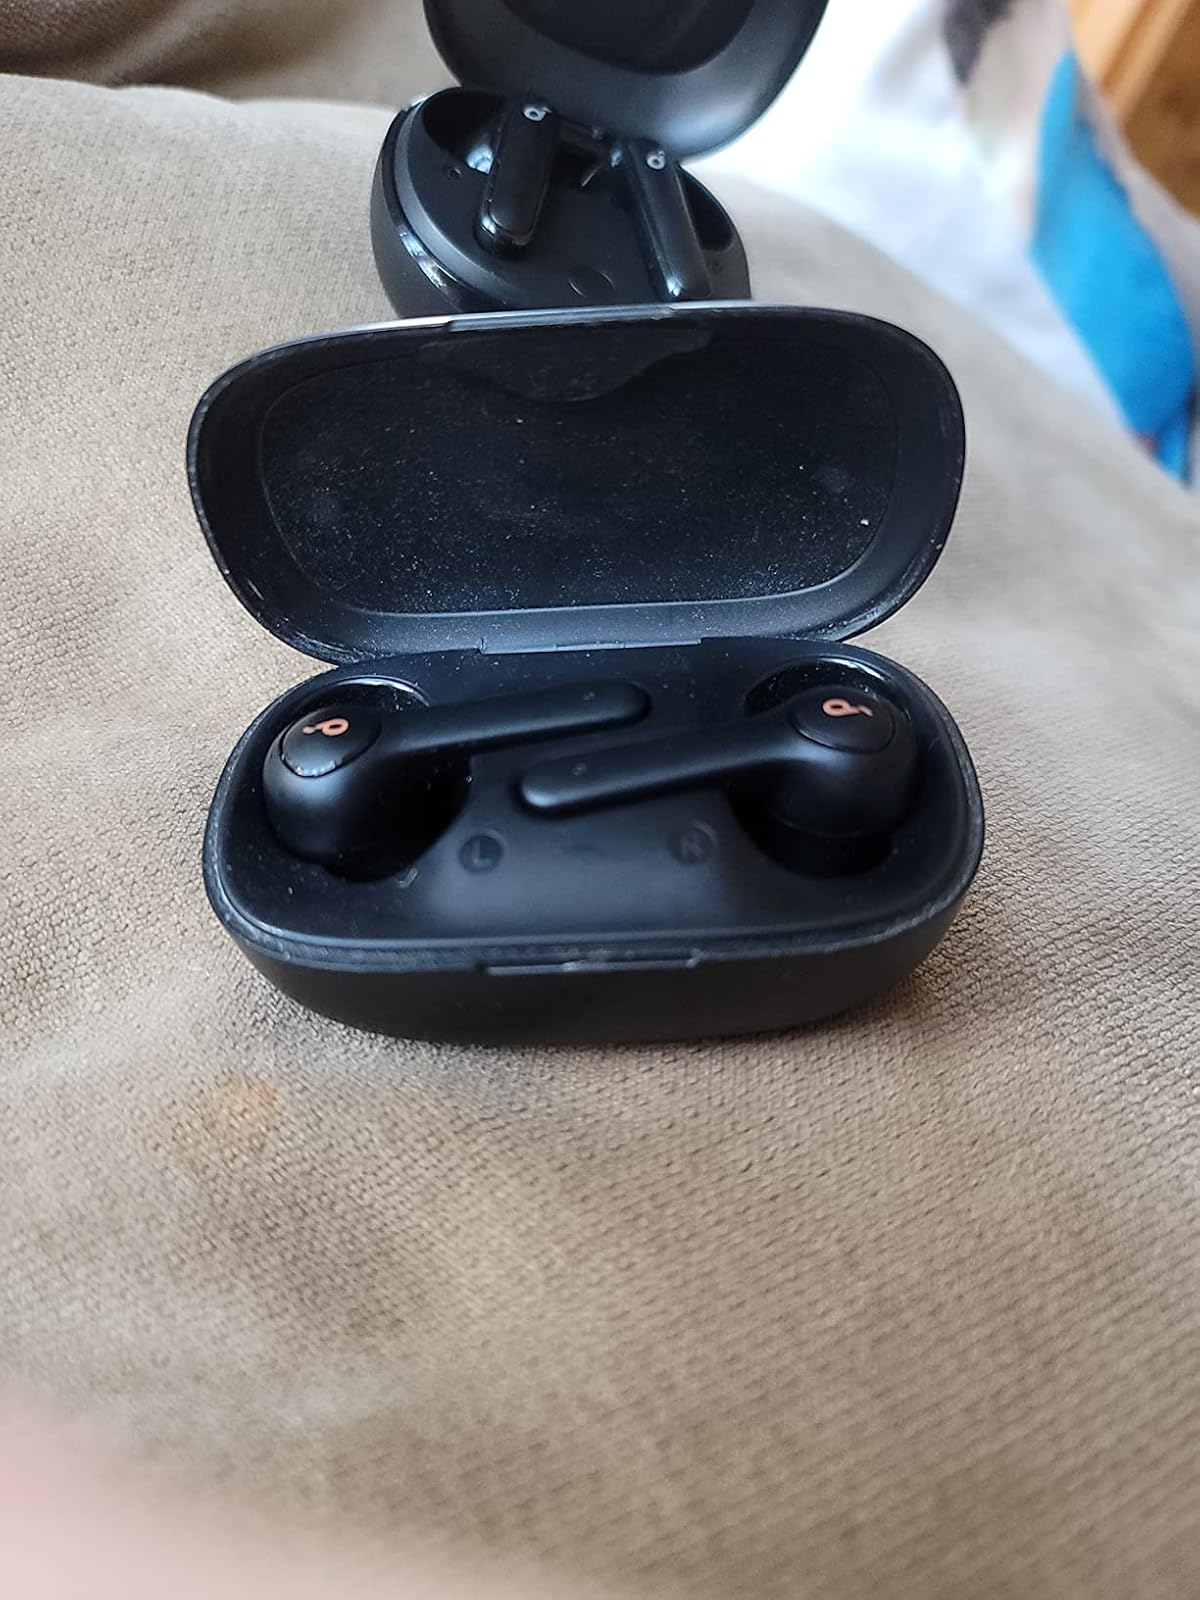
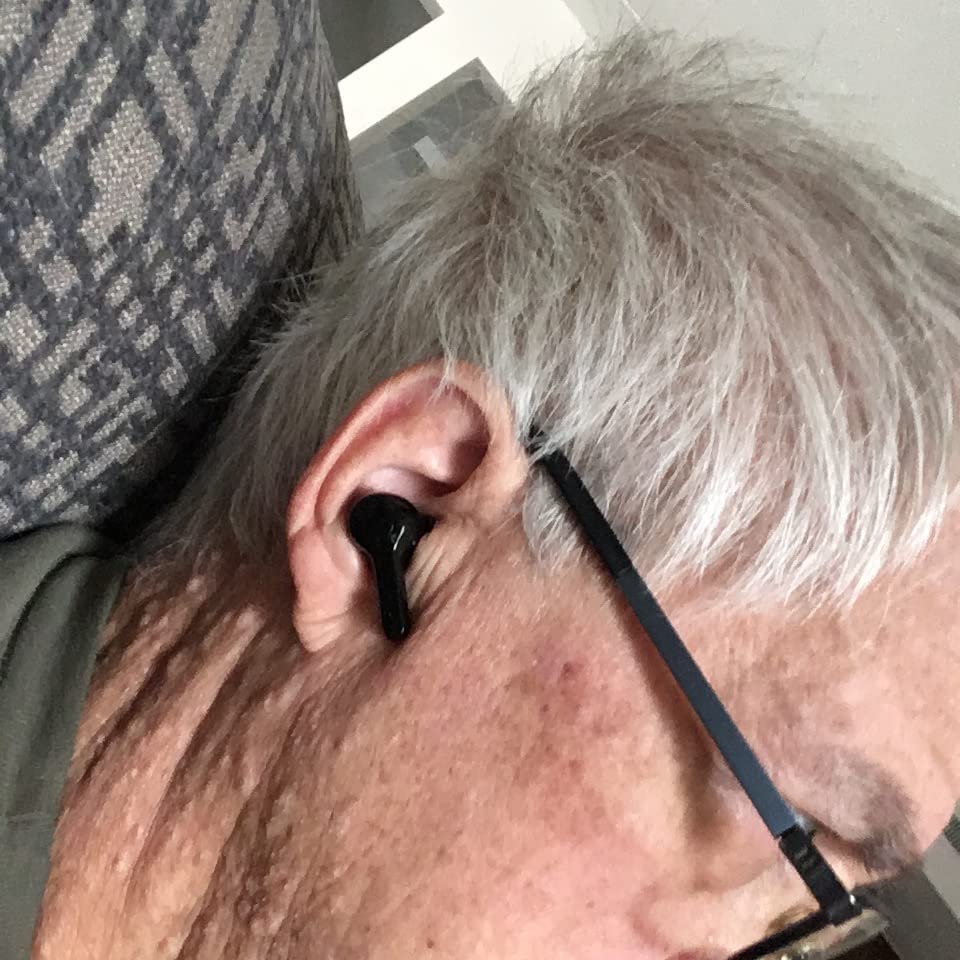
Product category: earbuds
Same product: no